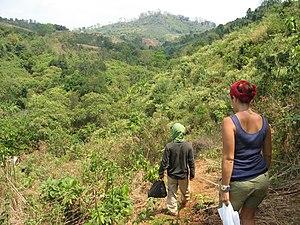
La province de Rotanah Kiri, également appelée Ratanakiri, est une province du nord-est cambodgien.